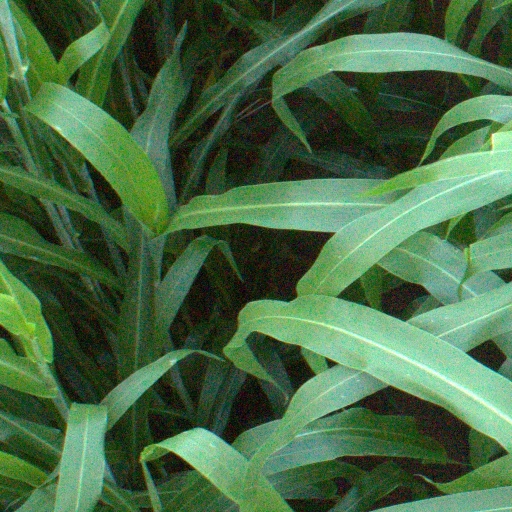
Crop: sorghum